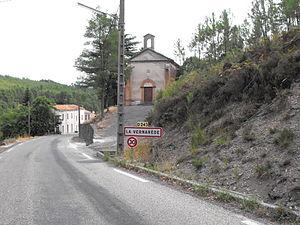
l'entrée du village
La Vernarède est une commune française située dans le département du Gard en région Occitanie.